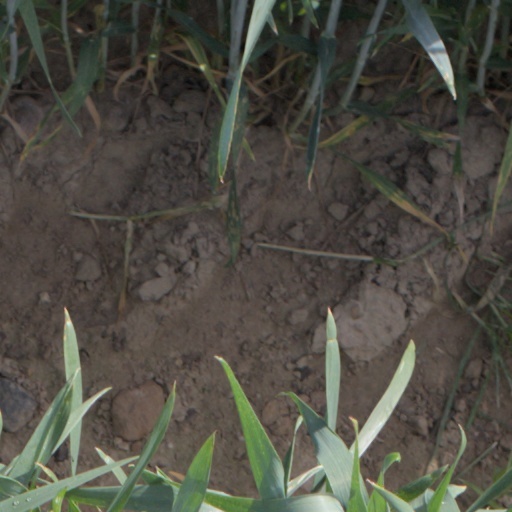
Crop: wheat